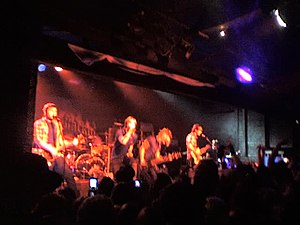
We are The Ocean
We Are The Ocean er et britisk post-hardcore-band dannet i 2007. De har spillet mere end 100 koncerter.